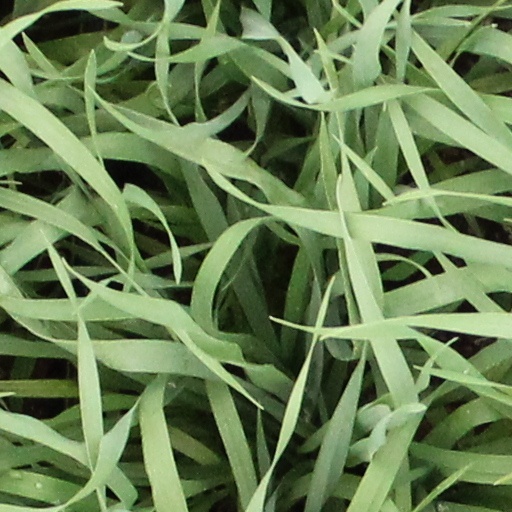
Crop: wheat